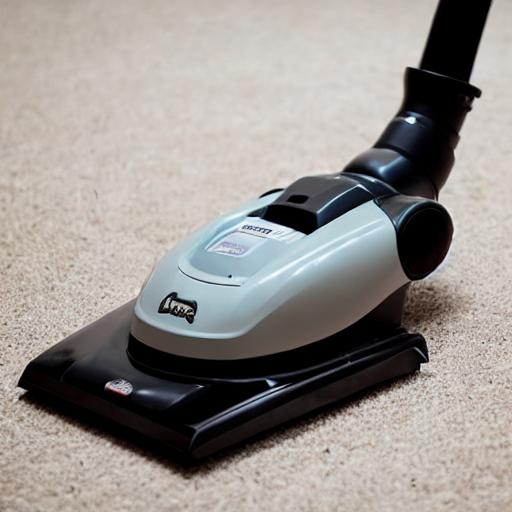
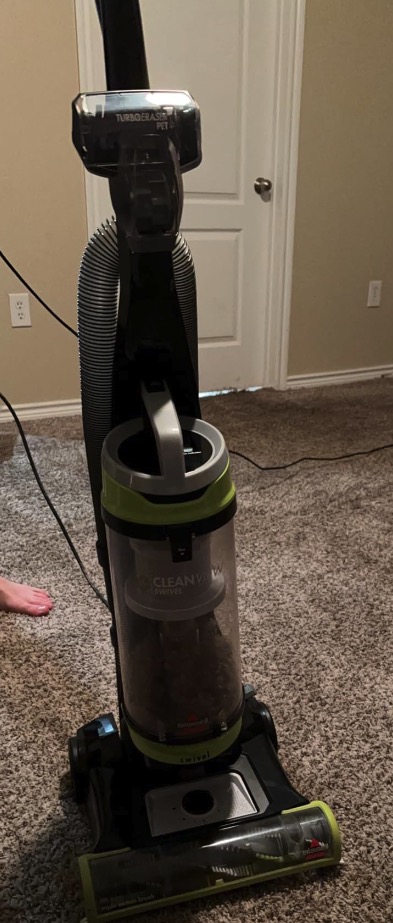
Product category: items_vacuum
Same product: no